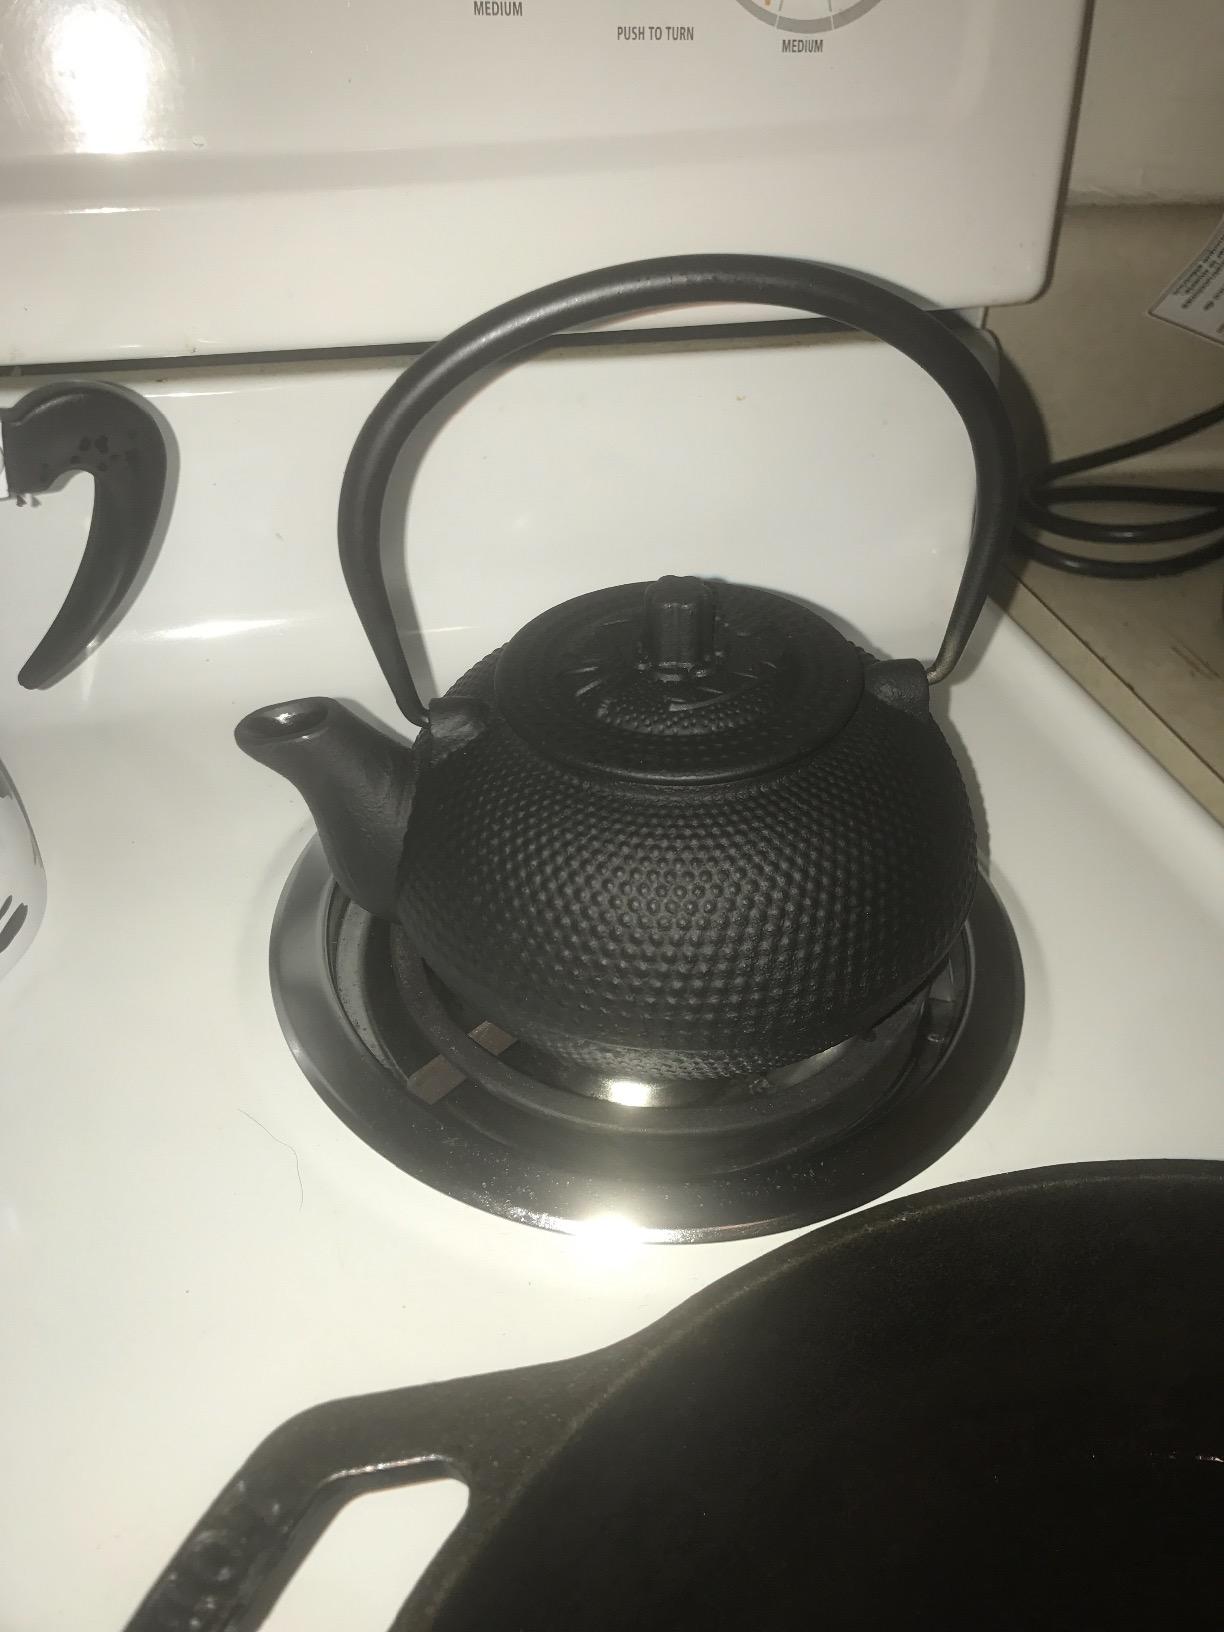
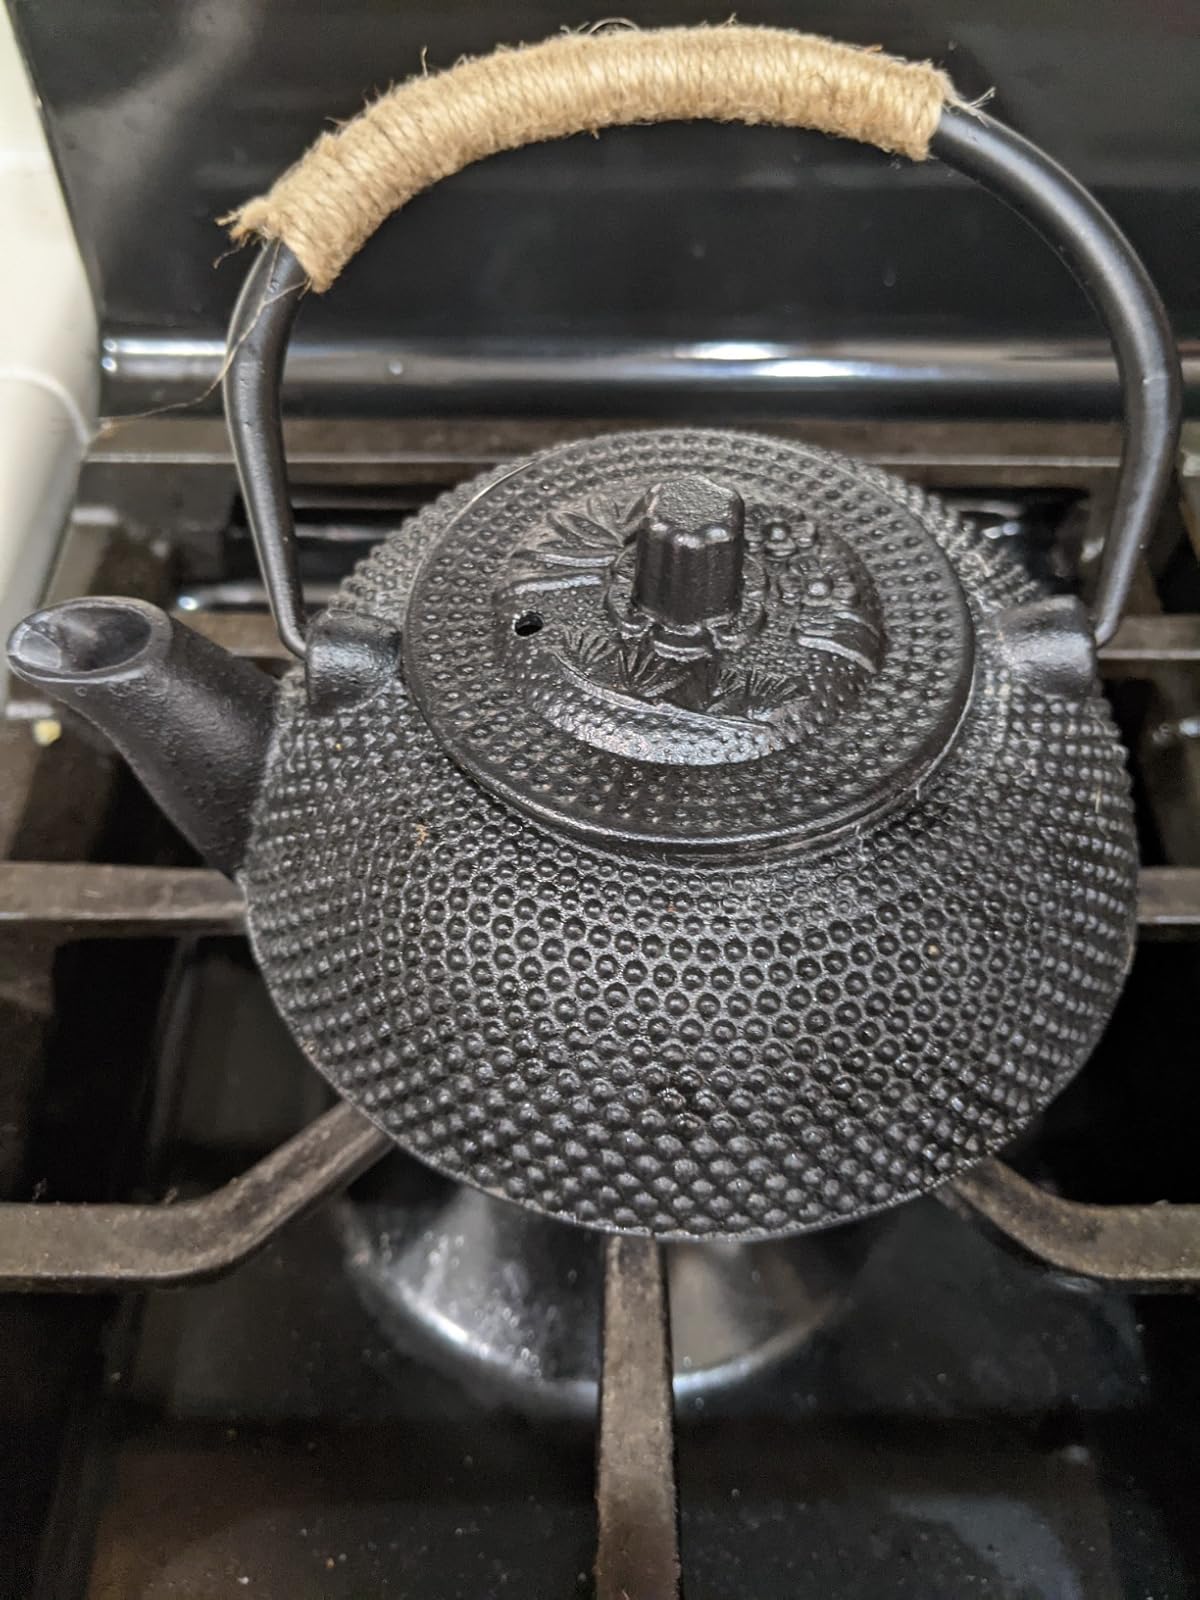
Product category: items_kettle
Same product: yes